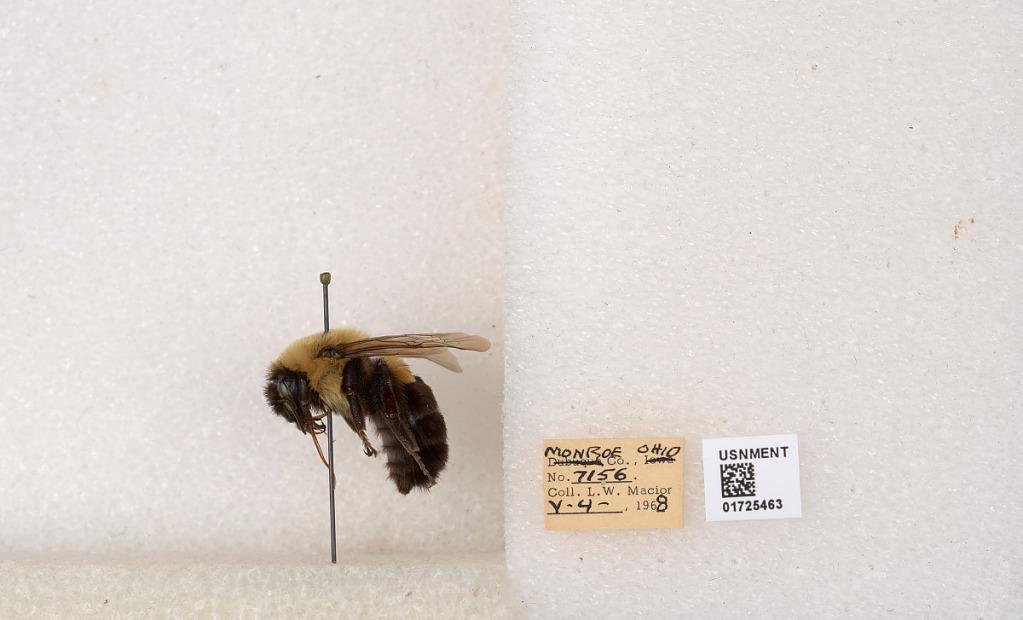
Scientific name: Bombus impatiens Cresson
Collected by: L. Macior
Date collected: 1968-5-4
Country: United States
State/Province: Ohio
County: Monroe
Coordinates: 39.7274, -81.0829